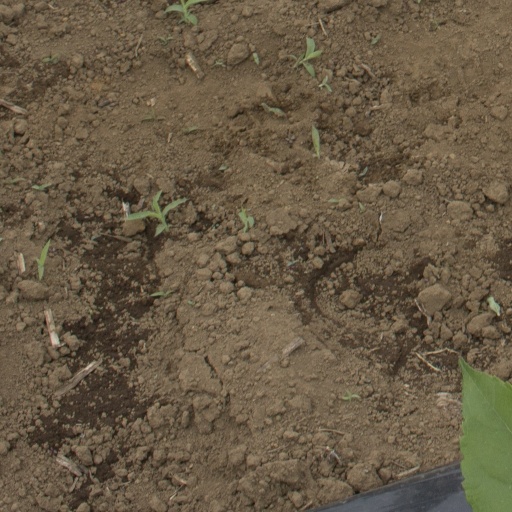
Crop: Jerusalem artichoke